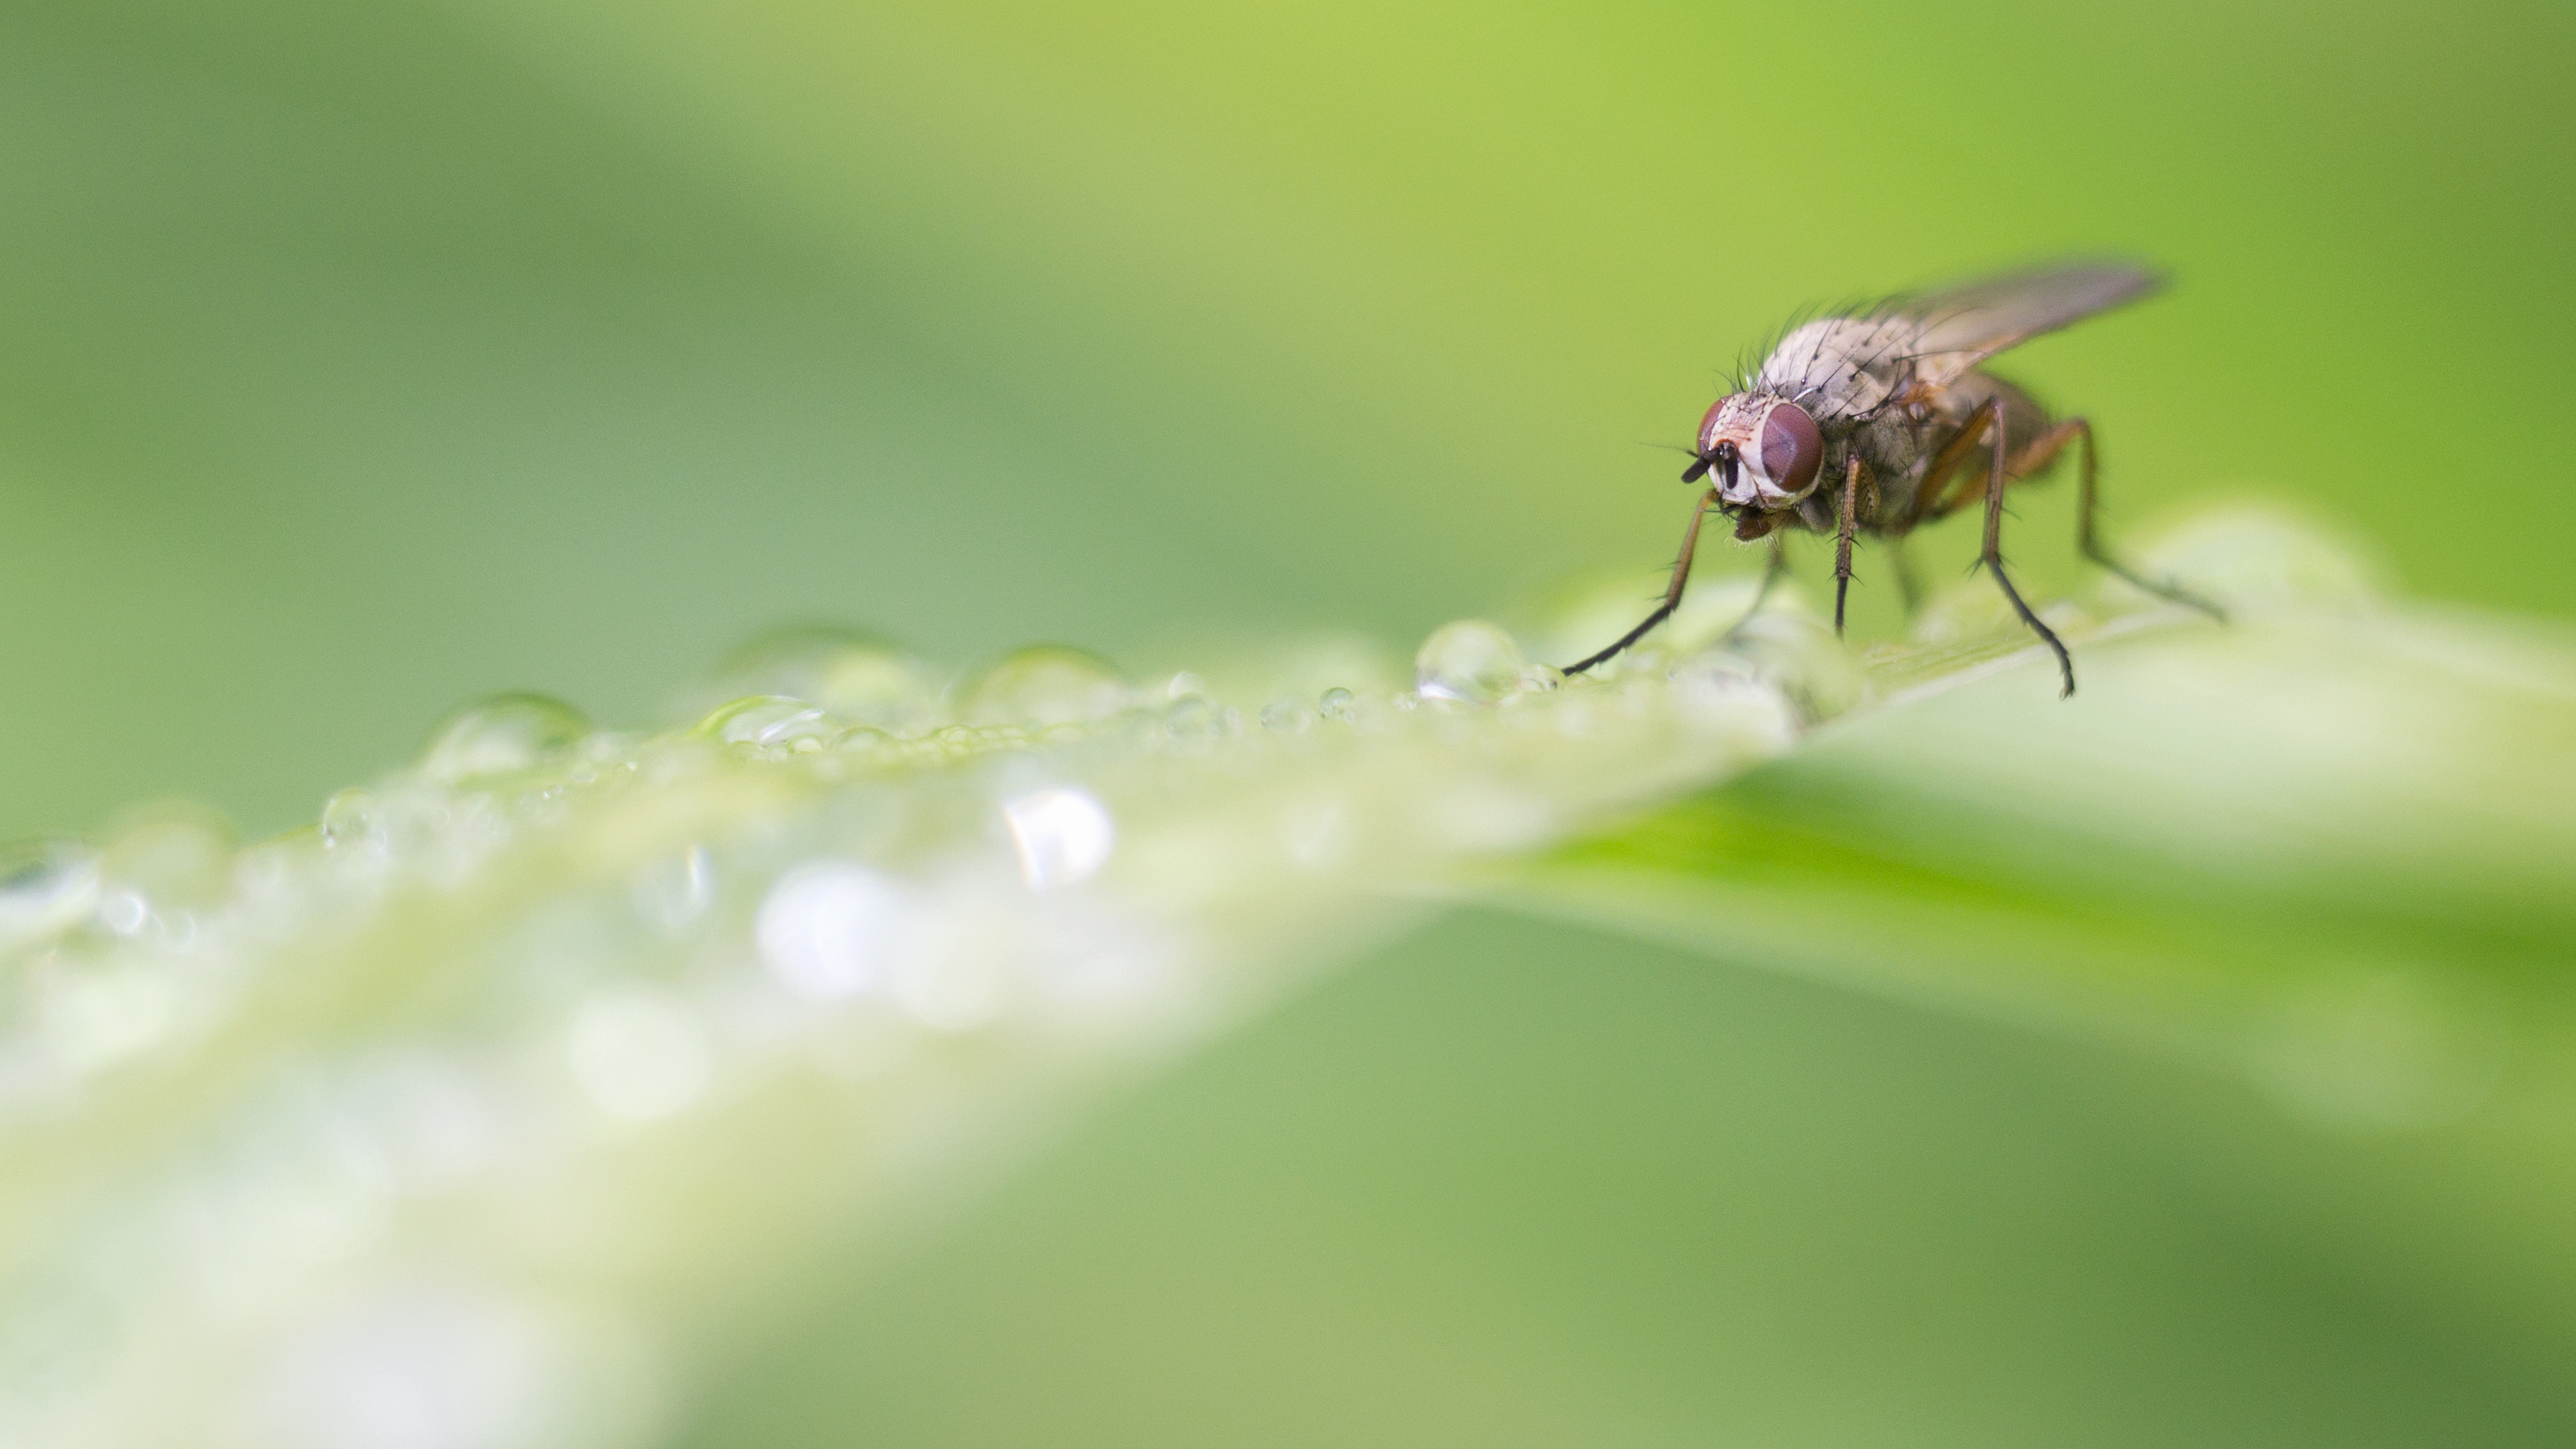
water, nature, grass, waterfall, sharp, bokeh, hair, sunrise, photography, leaf, flower, petal, fly, photo, pollen, green, red, insect, macro, park, bug, black, yellow, garden, close, flora, botanical, fauna, invertebrate, painting, close up, eyes, free, 50mm, focus, droplets, f35, legs, wings, bright, stock, photograph, tall, drops, angles, up, sony, day, tubes, detailed, manual, vibrant, alpha, pest, industar, extension, painterly, nectar, a6000, m42, creamy, 6000, ilce6000, sweeping, 502, ilce, 50mm35f, macro photography, plant stem, membrane winged insect